Ritabrata Munshi

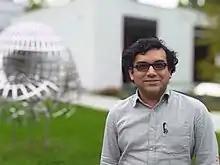
Munshi at Oberwolfach

Ritabrata Munshi (born 14 September 1976 in Calcutta (Kolkata), West Bengal) is an Indian mathematician specialising in number theory. He was awarded the Shanti Swarup Bhatnagar Prize for Science and Technology, the highest science award in India, for the year 2015 in mathematical science category.